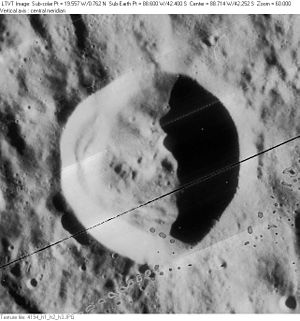
Graff (månekrater)
Graff er et lille nedslagskrater på Månen. Det befinder sig på den sydlige halvkugle på Månens forside og er opkaldt efter den tysk-polske astronom Kasimir R. Graff. På grund af dets placering ses Graff i perspektivisk forkortning fra Jorden, og dets synlighed er påvirket af libration.